Hirata Moritane

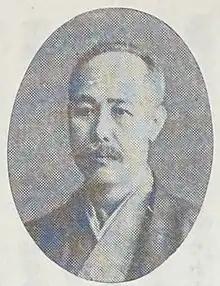

was a Japanese Shinto priest and scholar of kokugaku. He was one of the heirs of the legacy of Hirata Atsutane, and during his lifetime was considered a leading figure in Tokyo's system of Shinto shrines.